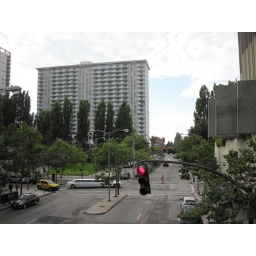
A day walking around SF. Random pictures of beautiful building and steetsA day walking around San Francisco. Random pictures of beautiful streets and buildings.